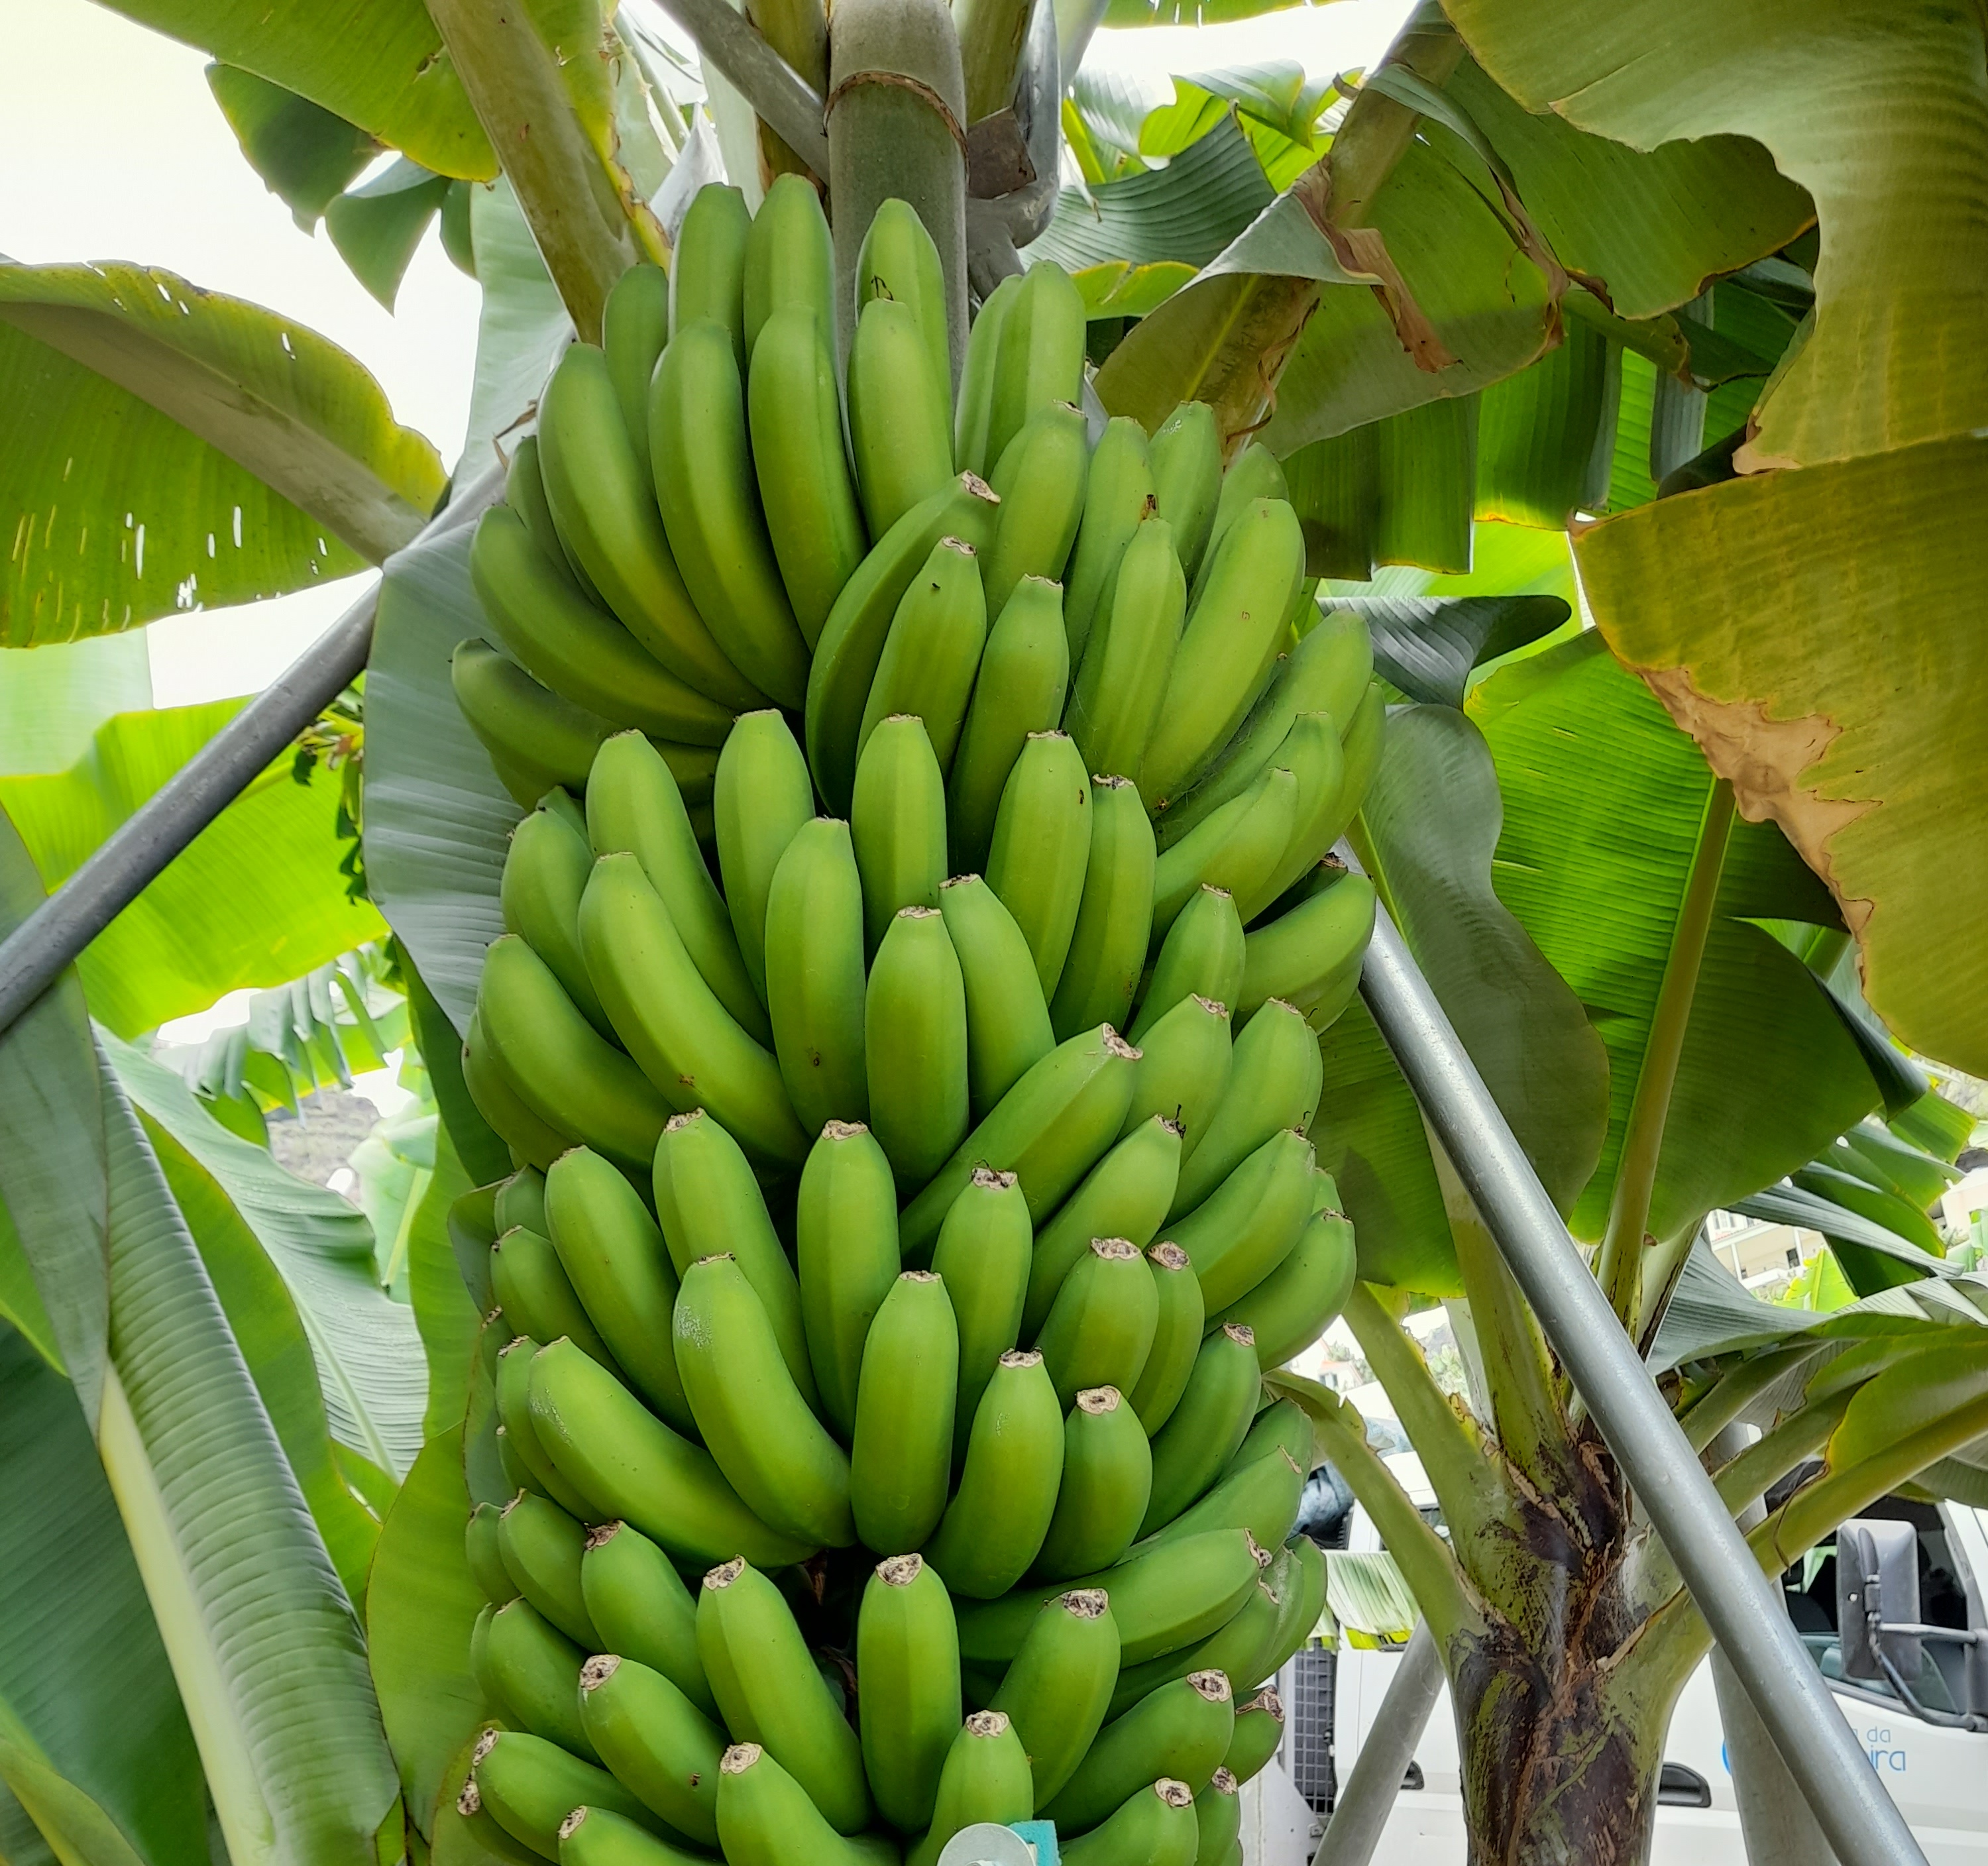
Label: Cut